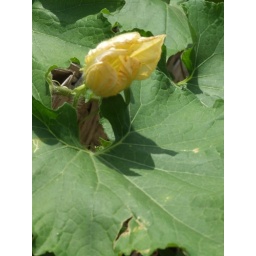
Pumpkin flower in a home garden in Paalchchenai, Batticaloa District